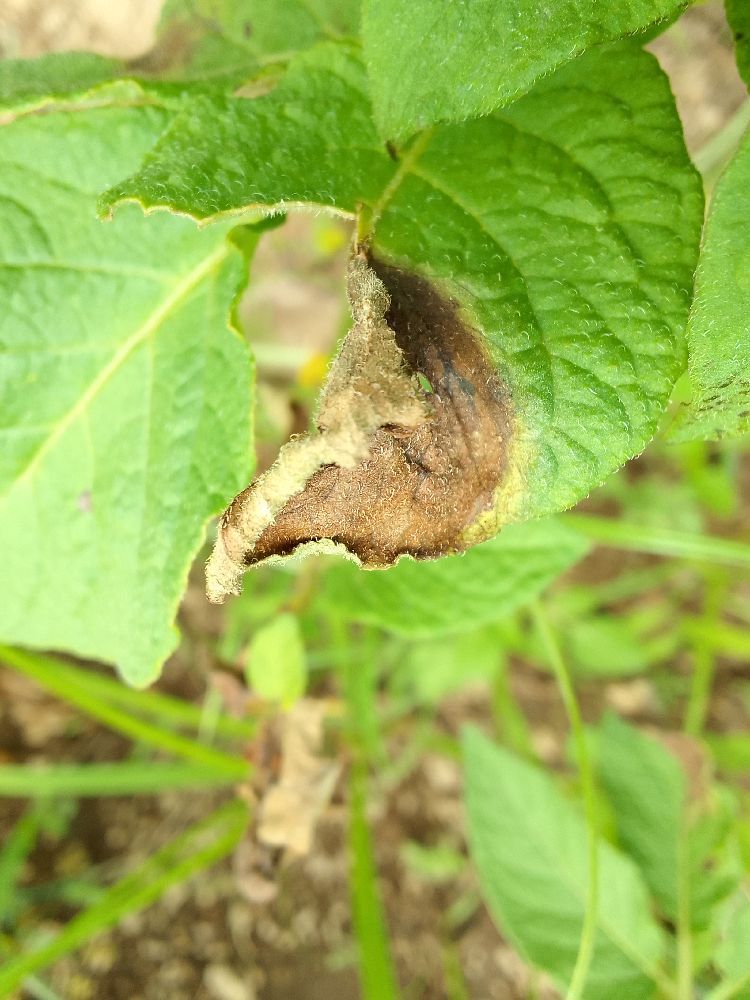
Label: Late blight